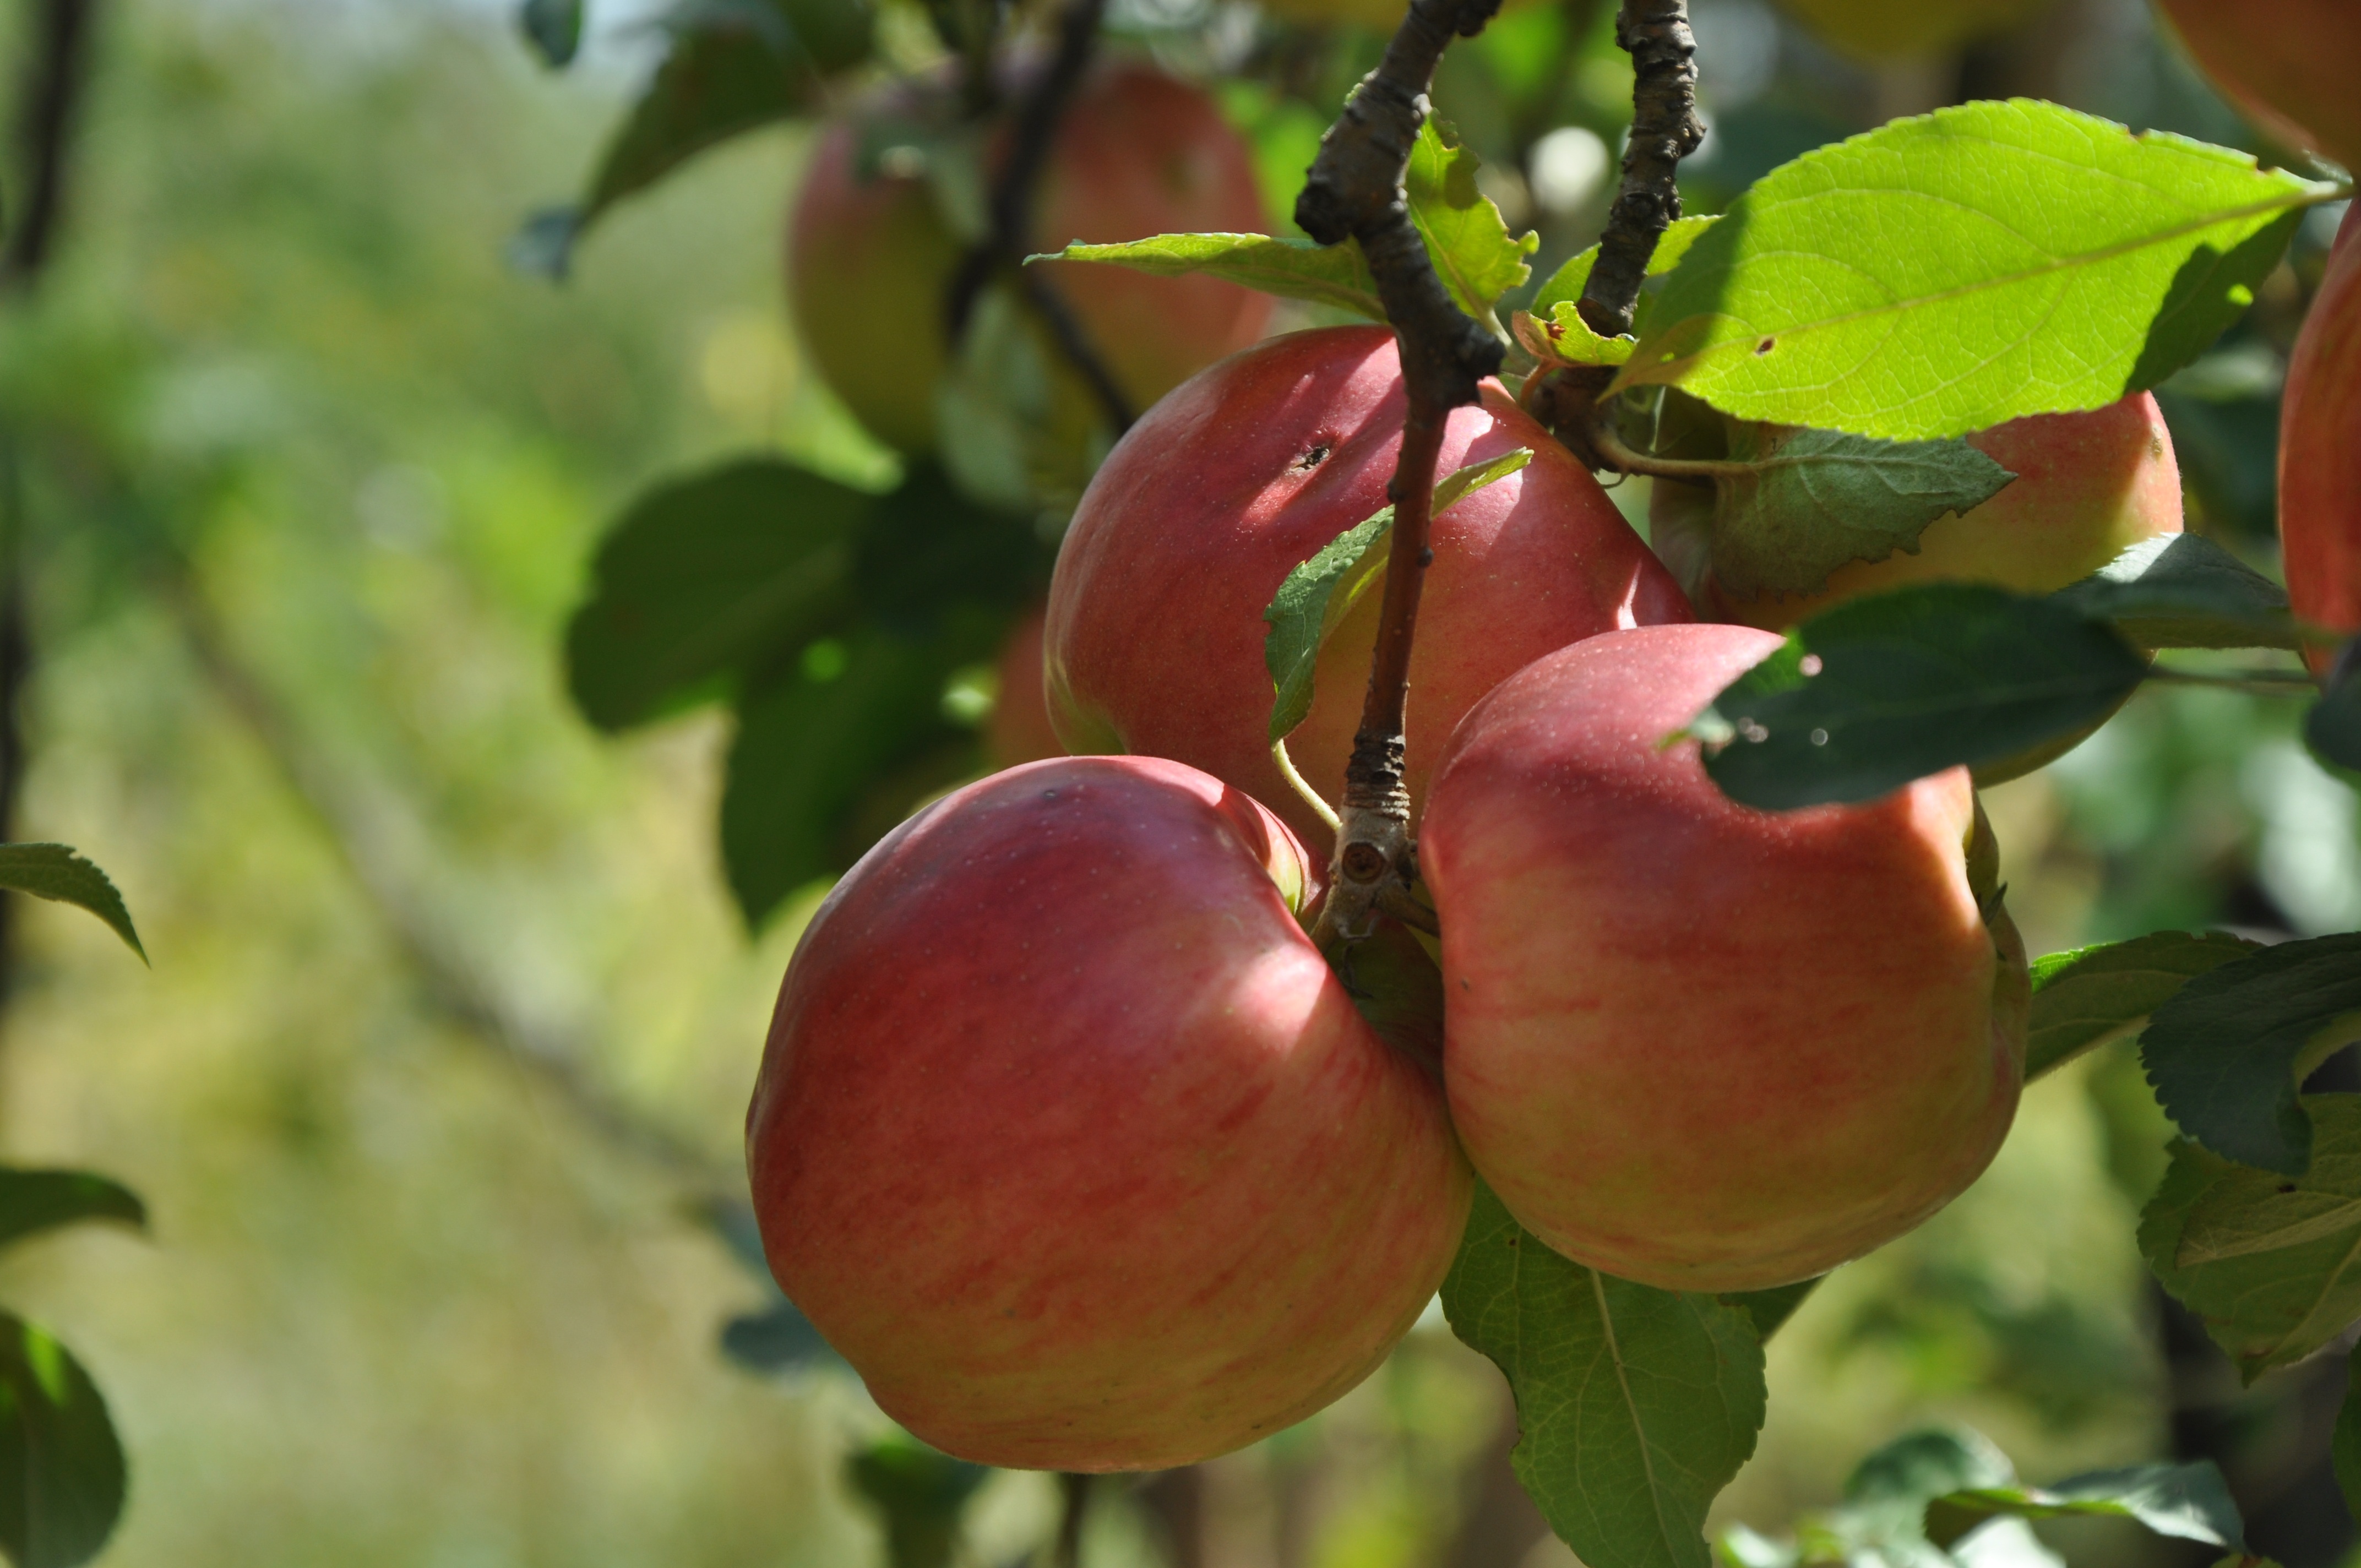
apple, tree, branch, plant, fruit, flower, summer, food, produce, garden, shrub, apples, apple tree, flowering plant, rose family, acerola, malpighia, apples on a branch, damson, fruity garden, land plant